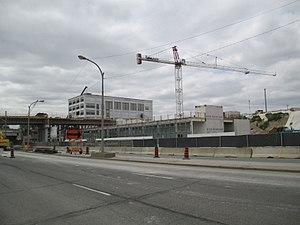
La ligne Eglinton Crosstown est un projet du système léger sur rail en construction à Toronto, en Ontario, au Canada. Numérotée comme une ligne de métro, la ligne est considérée comme faisant partie du réseau de métro de Toronto. Elle est située le long de l'avenue Eglinton, et rejoindra Black Creek Drive à l'ouest à la station Kennedy à l'est et comportera jusqu'à 25 gares et arrêts. La ligne est 19 kilomètres de long. Environ 10 kilomètres de la ligne seront forés sous terre entre la rue Keele et Laird Drive, et la ligne se poursuivra vers l'est sur une emprise à niveau séparée de la circulation à Station Kennedy. La construction a débuté à l'été 2011, et la ligne devrait être en service en 2022. Le propriétaire est la société de planification des transports provinciale Metrolinx; l'exploitant est la société de transport en commun Toronto Transit Commission.